Winston-Salem Fairgrounds

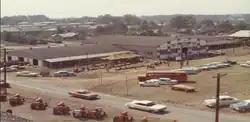
The Winston-Salem Fairgrounds as taken with a color photo camera

The race track component of the fairgrounds was used primarily for NASCAR-style stock car racing and was discarded by the Grand National Series after their 1955 season. Most of the races took place on either the summer or early autumn months; although one race took place after what is now called the "Dixie Classic Fair" (October 31, 1948).